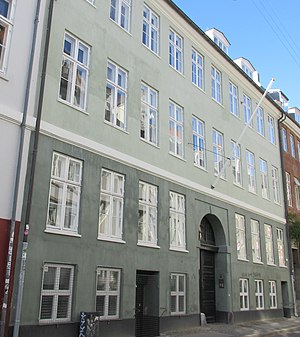
Brolæggerstræde / Gadens forløb
Brolæggerstræde 6 der blev opført for en brændevinsbrænder i 1797-1798.
Brolæggerstræde er en gade i Københavns indre by, som forløber fra Nytorv ved Rådhusstræde til Badstuestræde og krydses undervejs af Knabrostræde. Gaden fik sit nuværende navn i slutningen af 1400-tallet og den nuværende bebyggelse er opført i forlængelse af Københavns brand 1795.